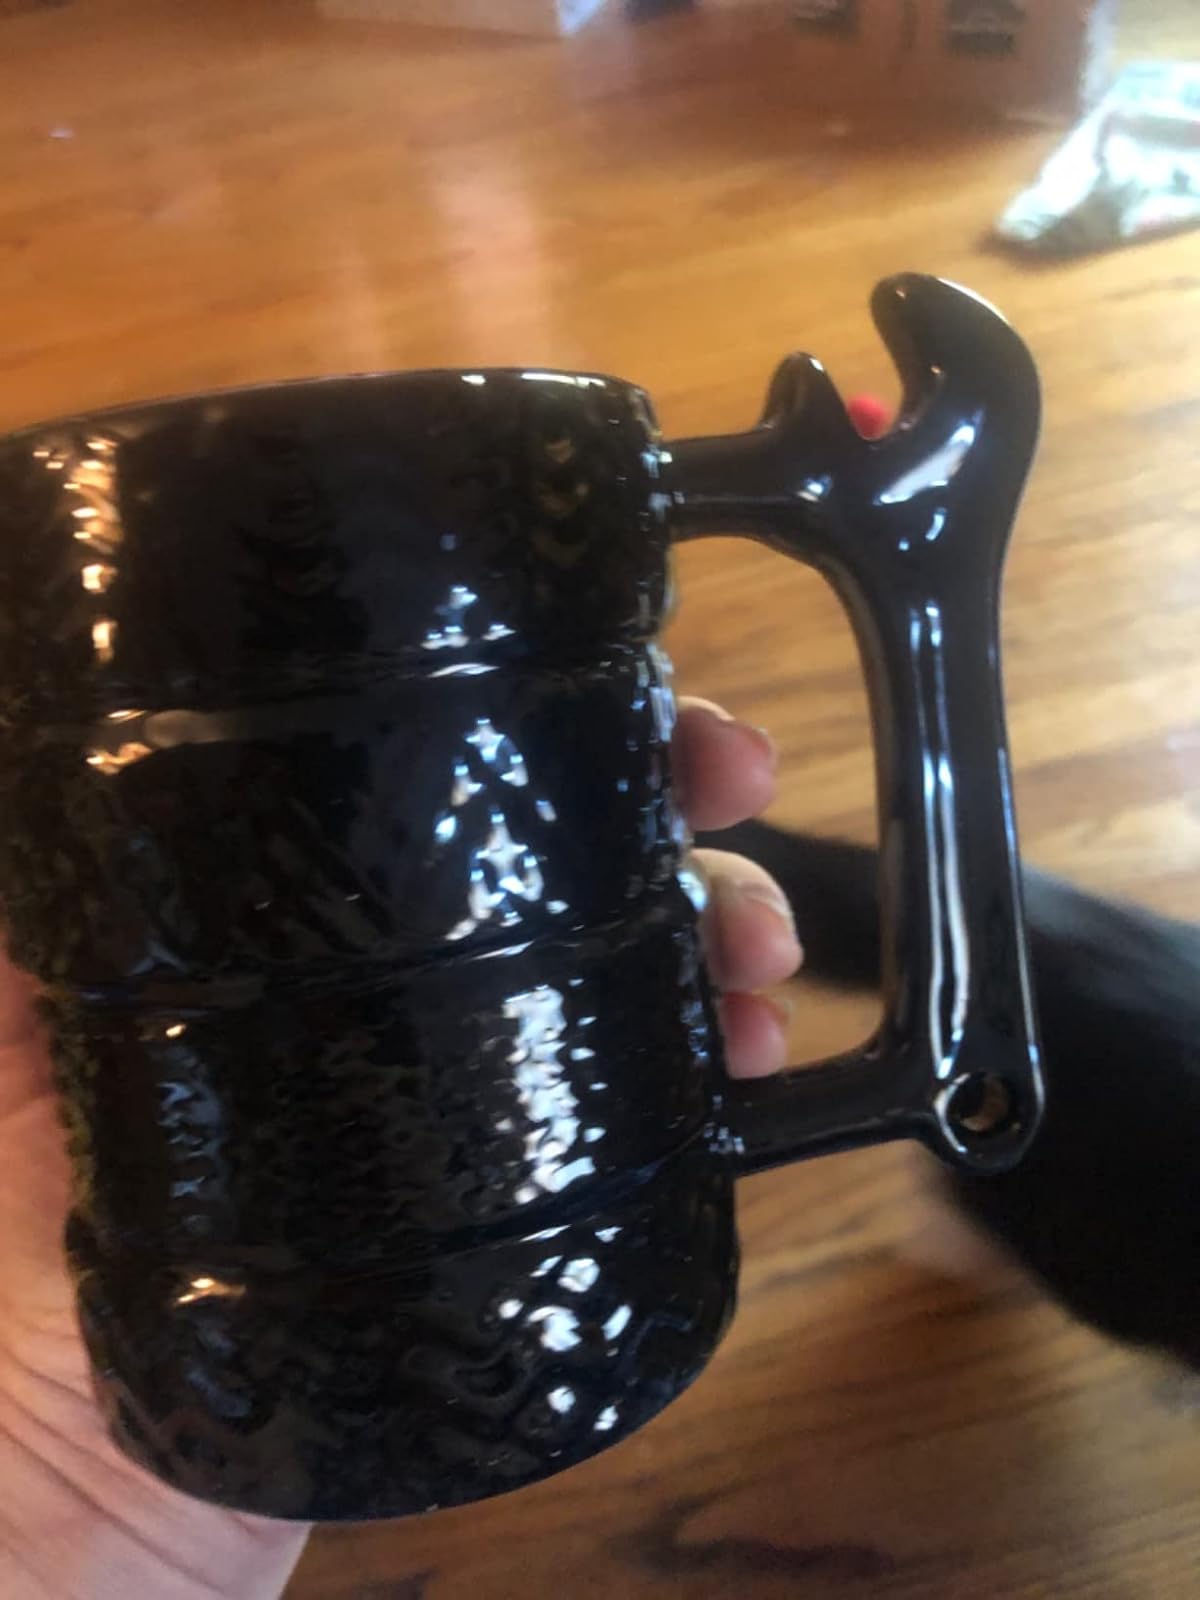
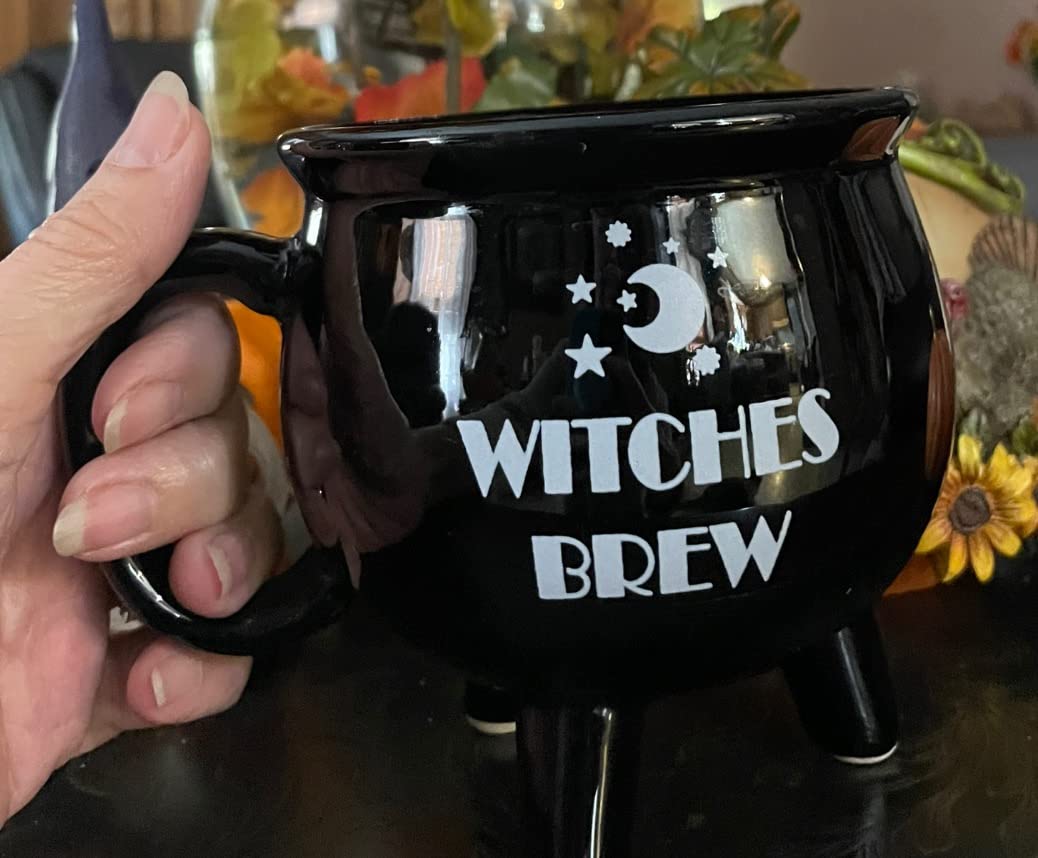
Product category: items_mug
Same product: no